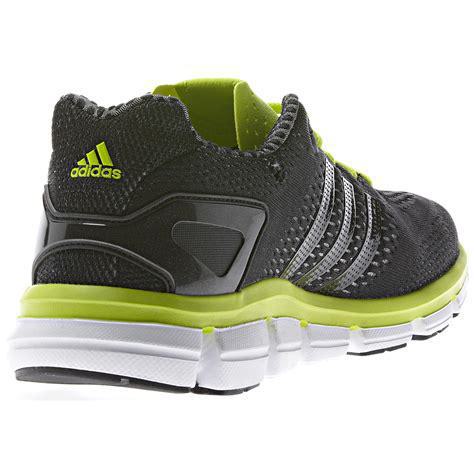
Brand: adidas
Model: Climacool